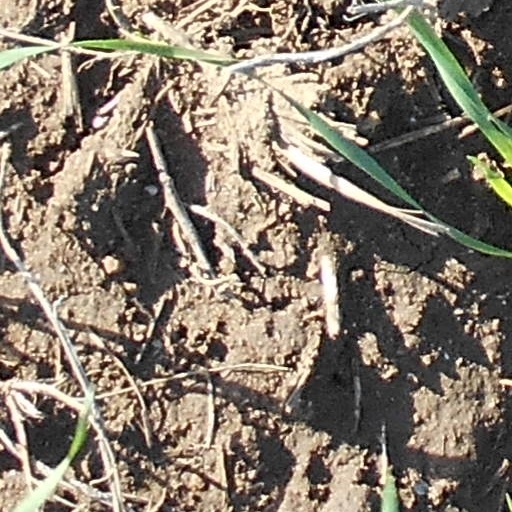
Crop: wheat